Question: Where is the vechile?
Tambaya: Ina abun hawan yake?
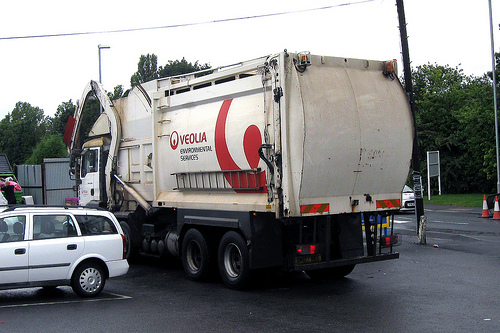
Answer: Parking lot.
Amsa: A wurin parking.